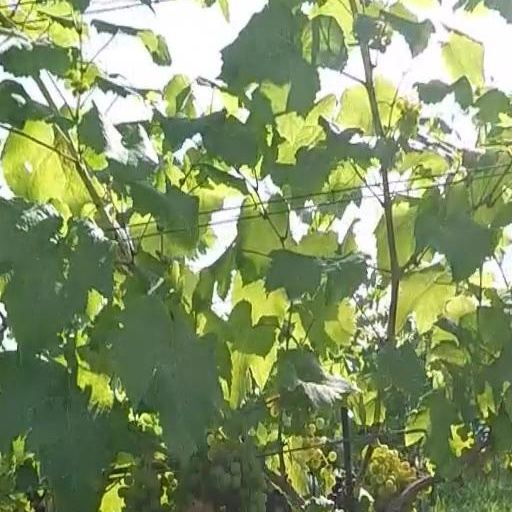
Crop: grape